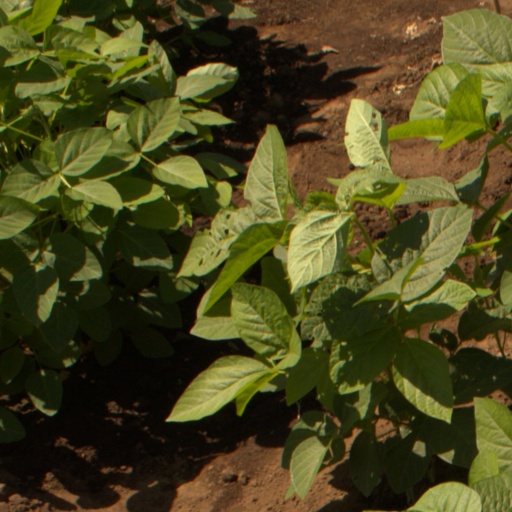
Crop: soybean